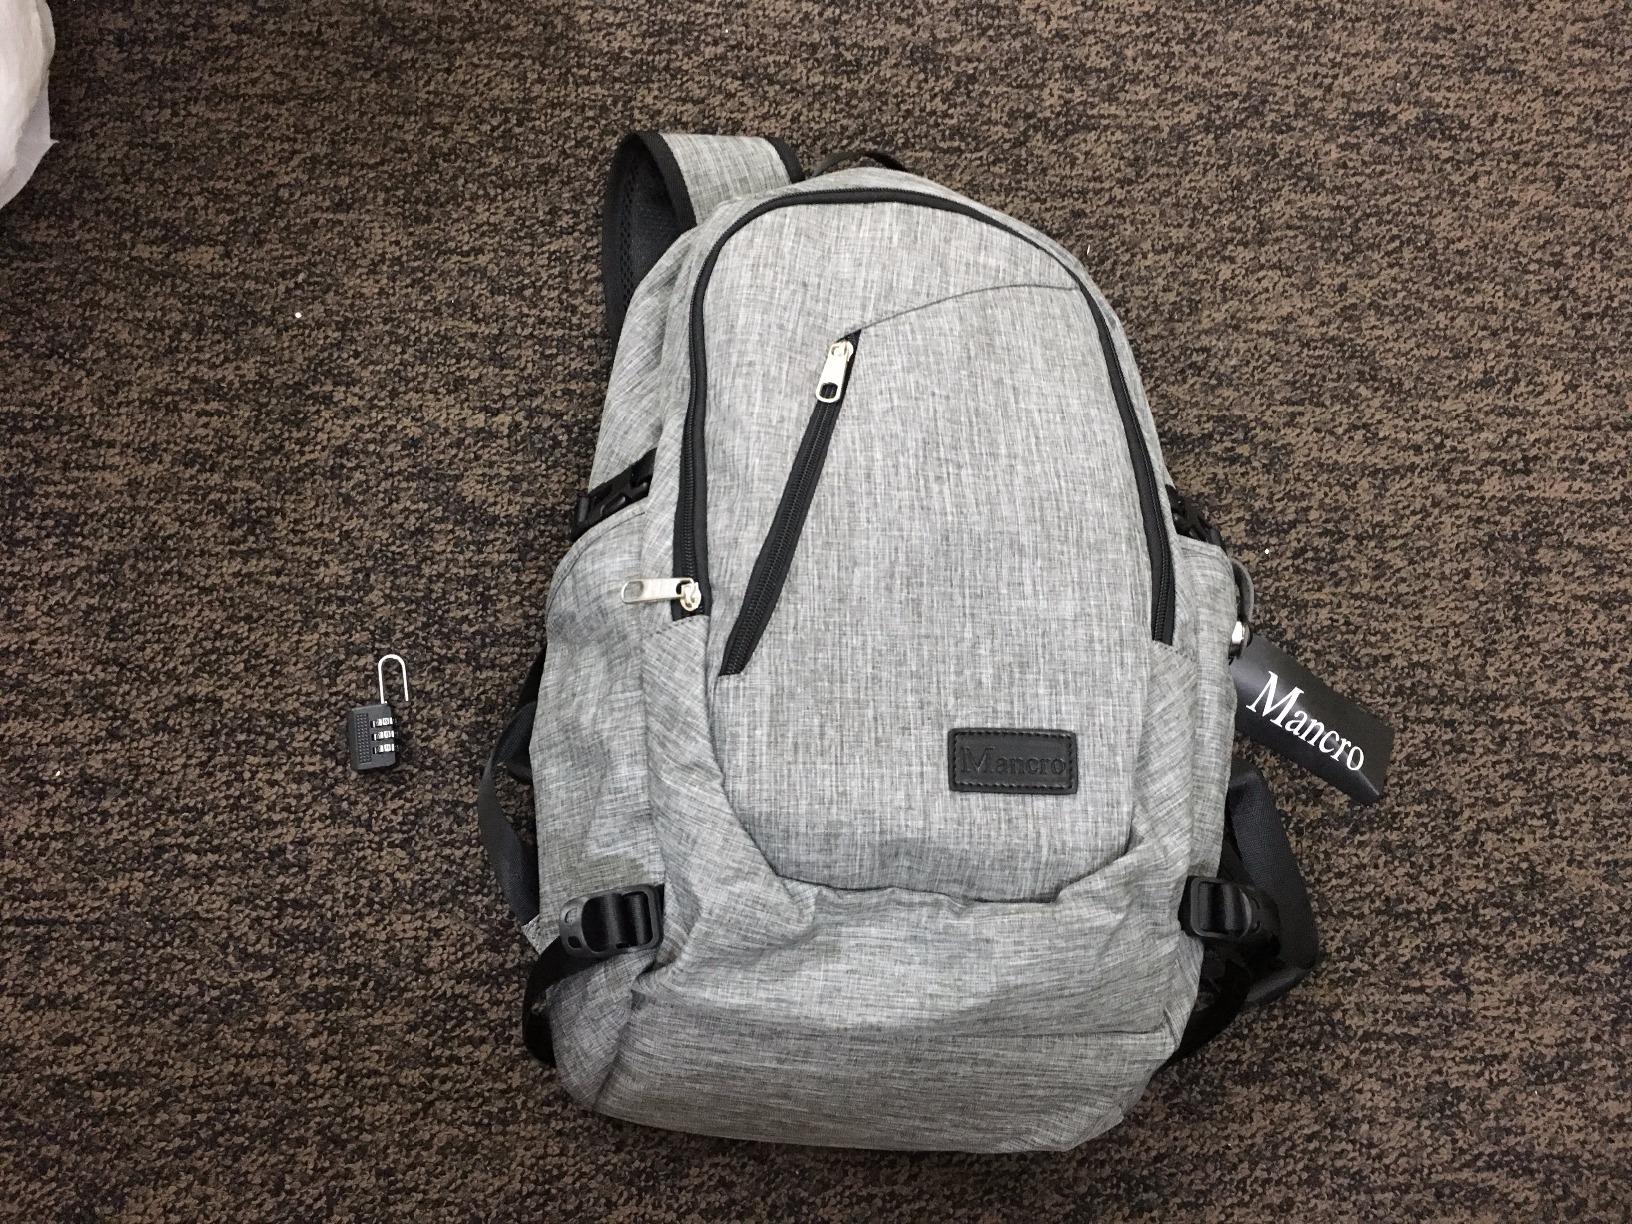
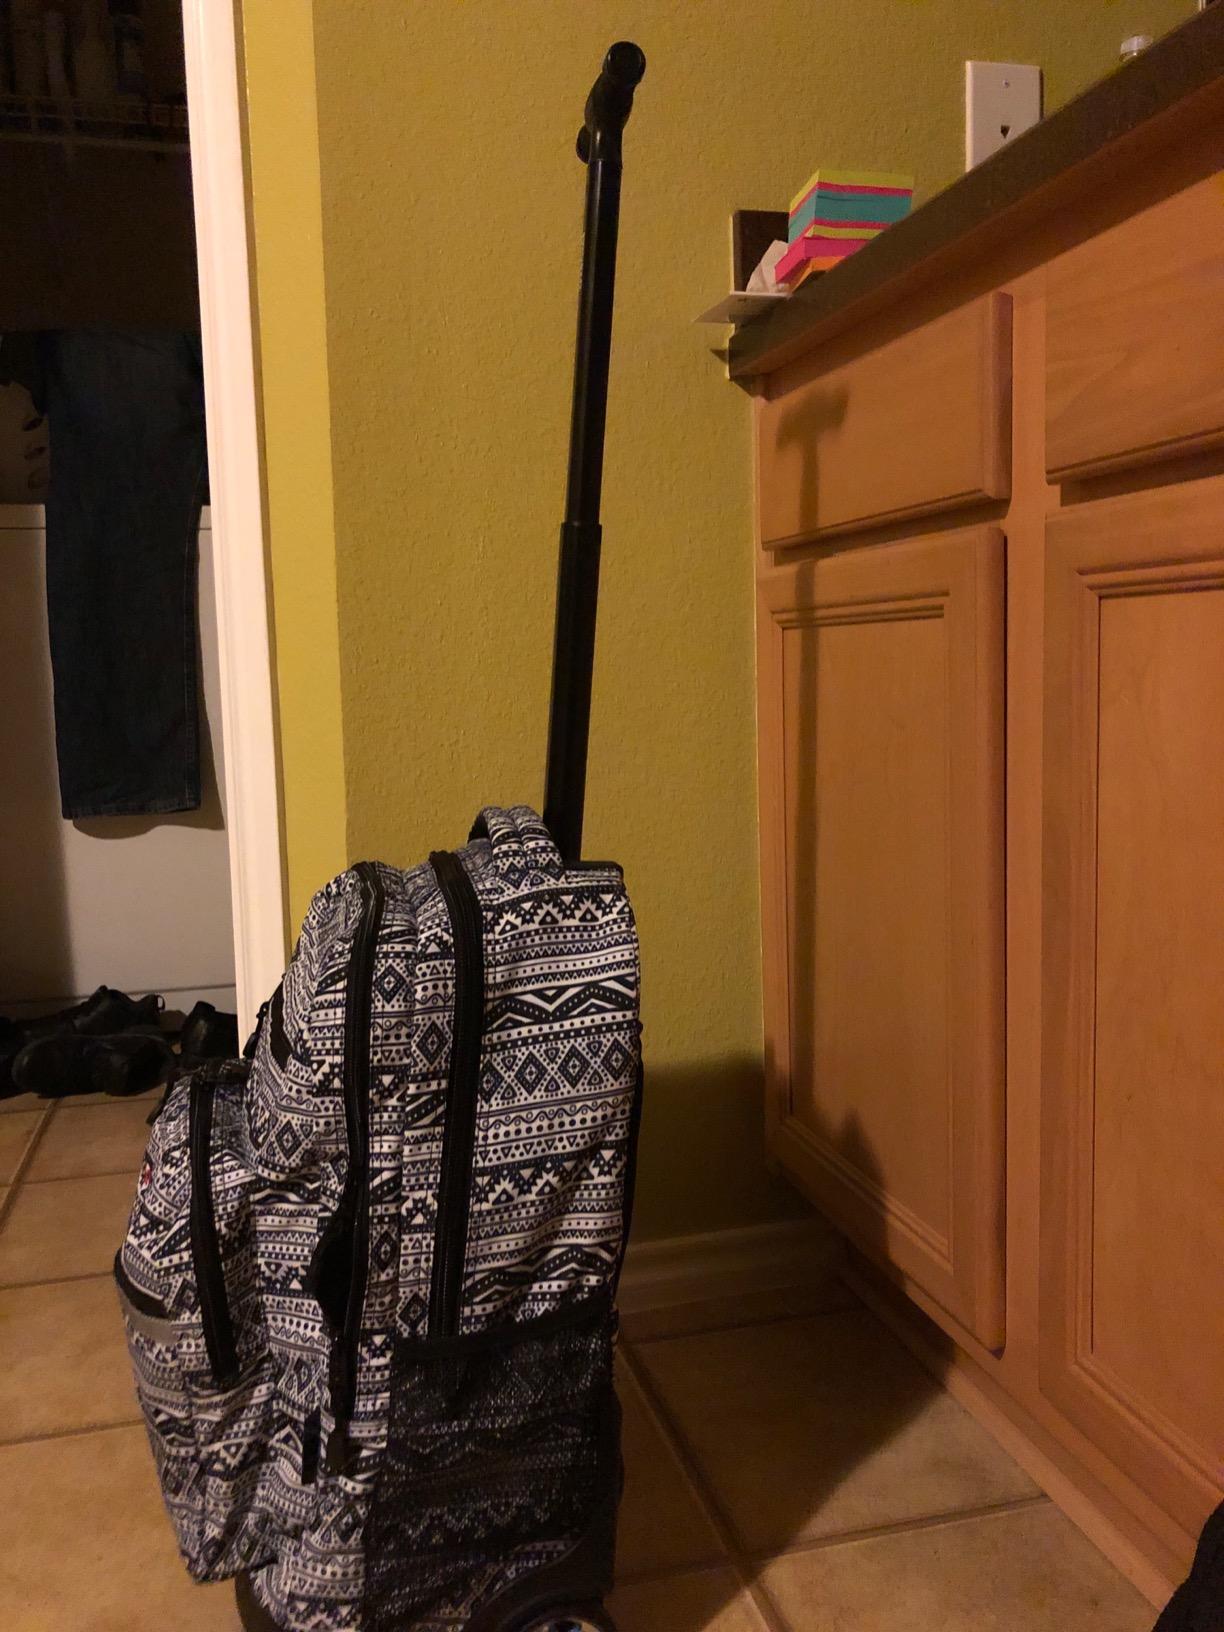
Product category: bag
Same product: no